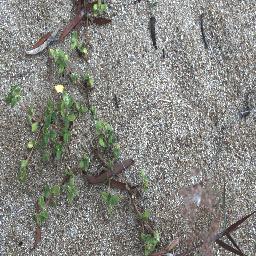
Label: negative